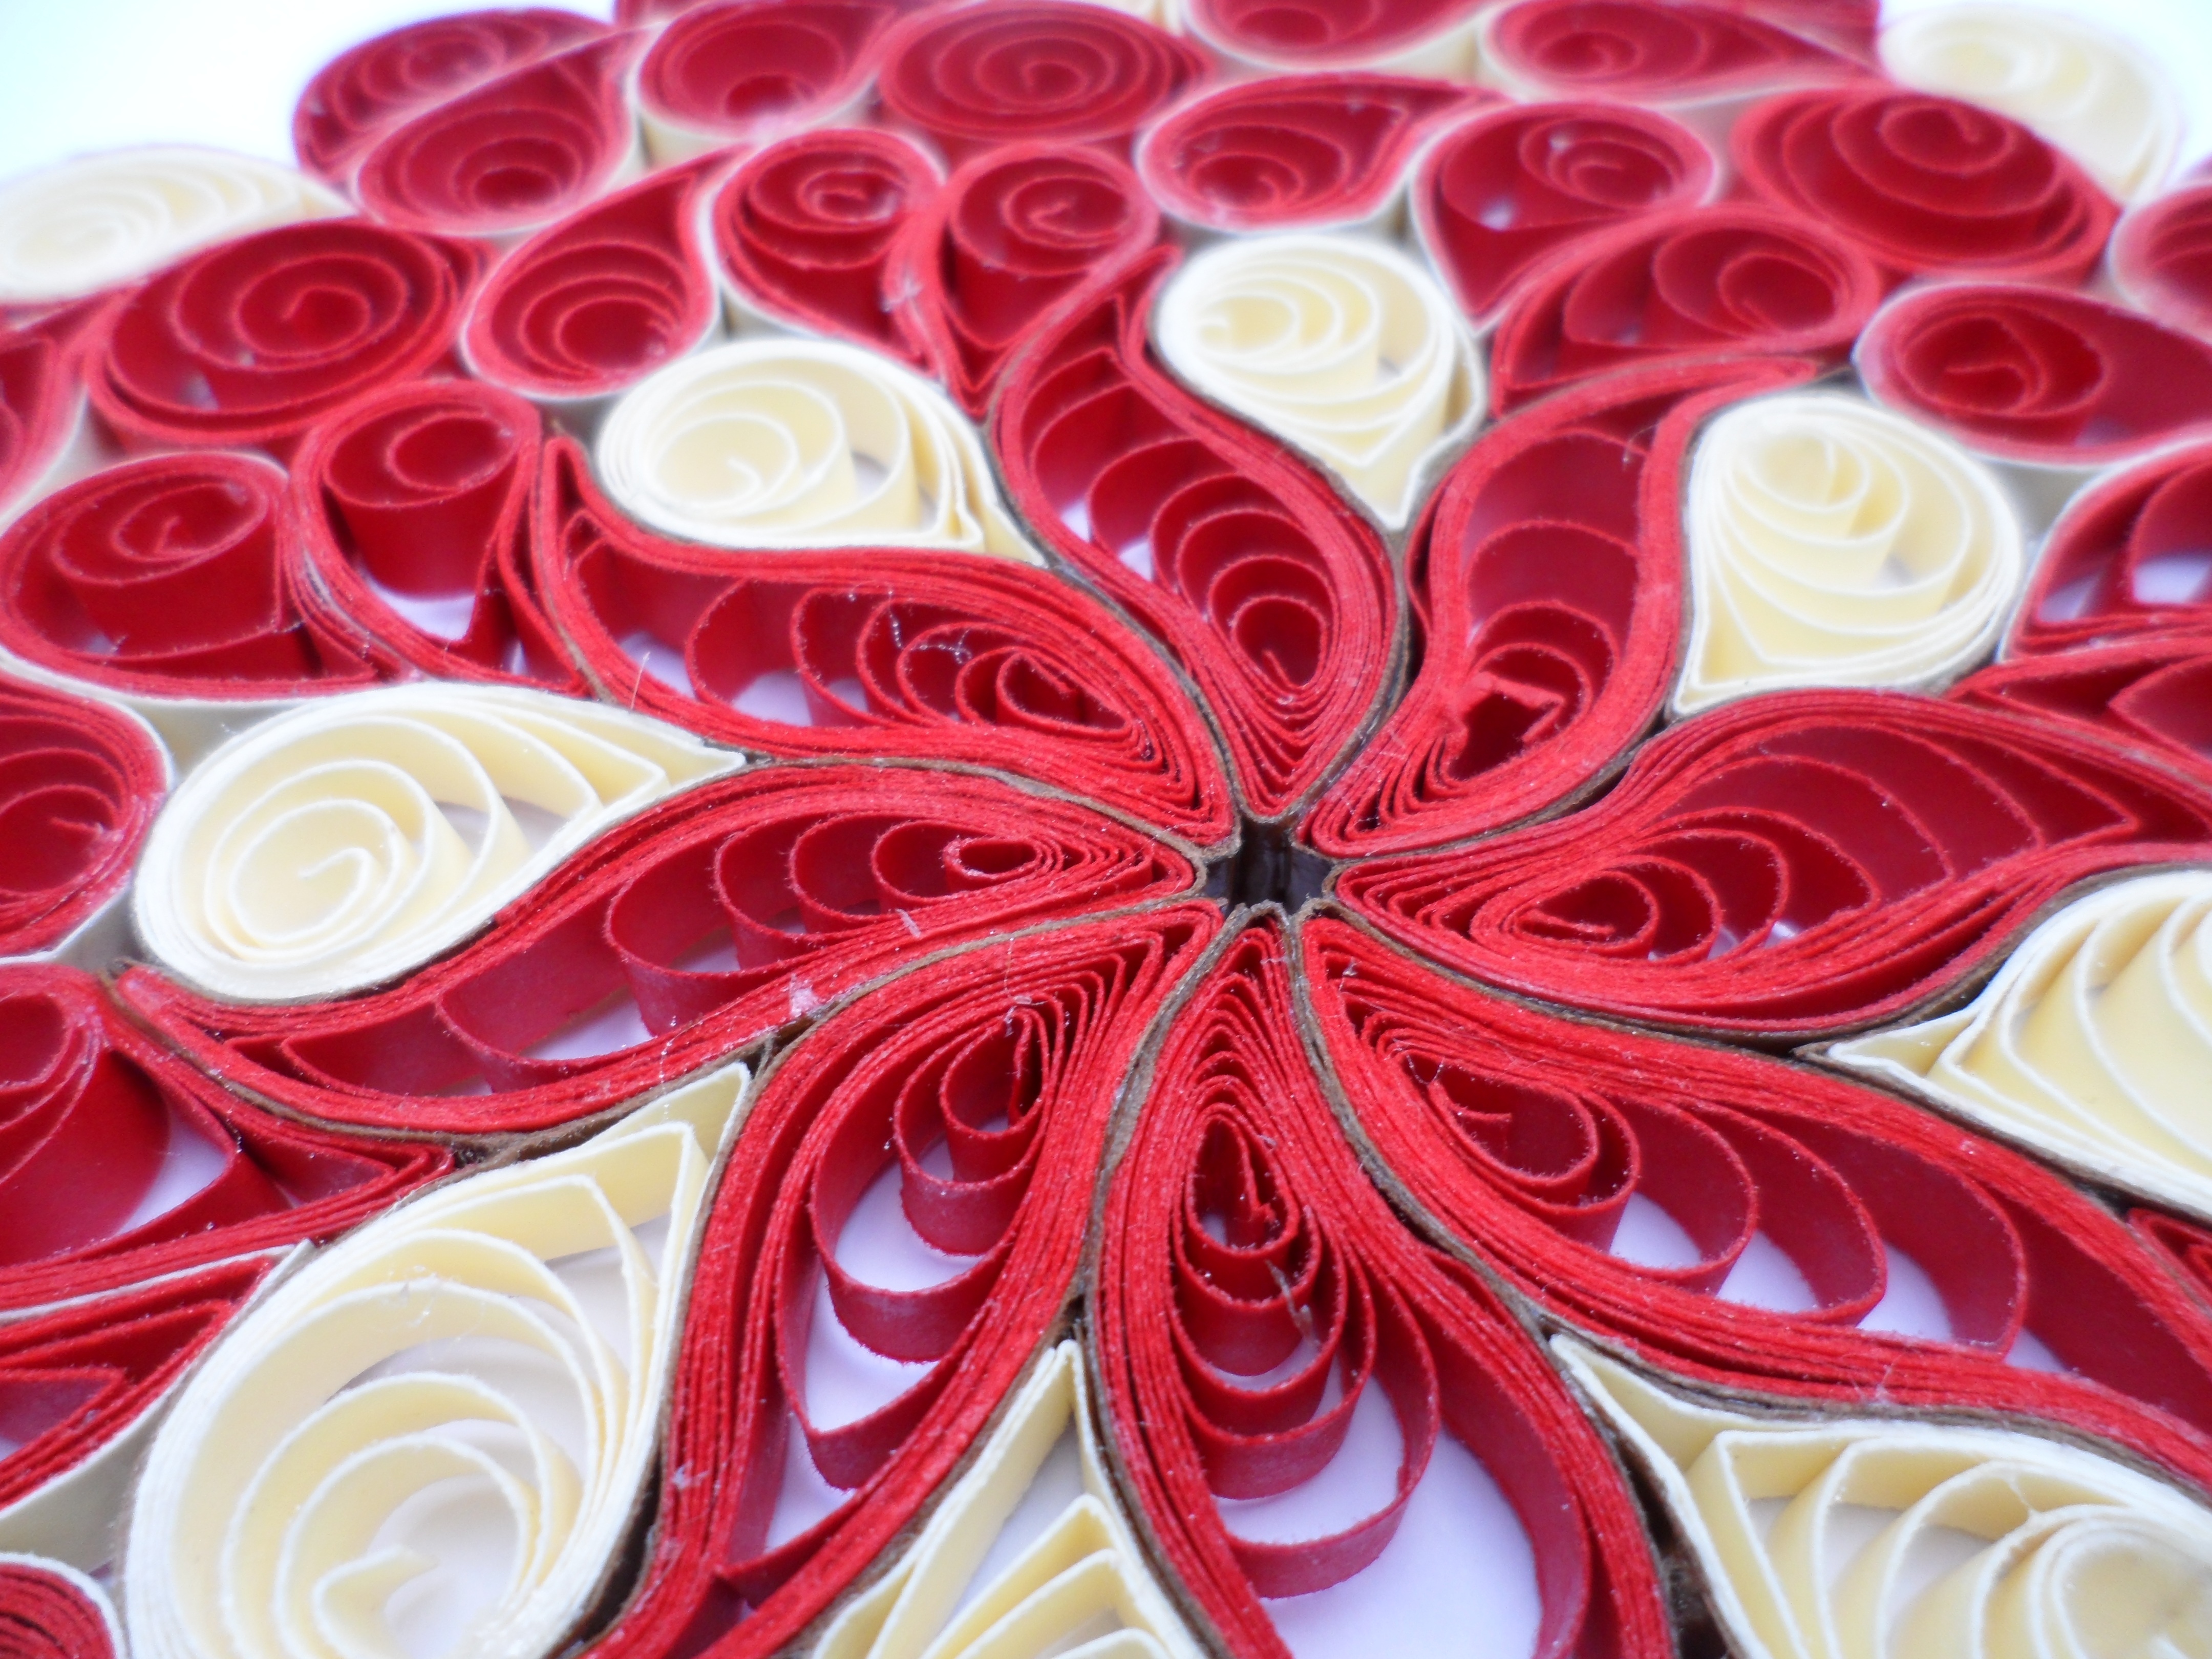
flower, petal, heart, pattern, food, red, pink, paper, dessert, circle, art, icing, symmetry, spirals, flower bouquet